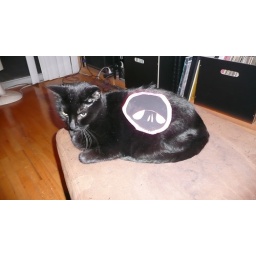
my black cat is in a gang, and he doesn't like the way you are looking at him.